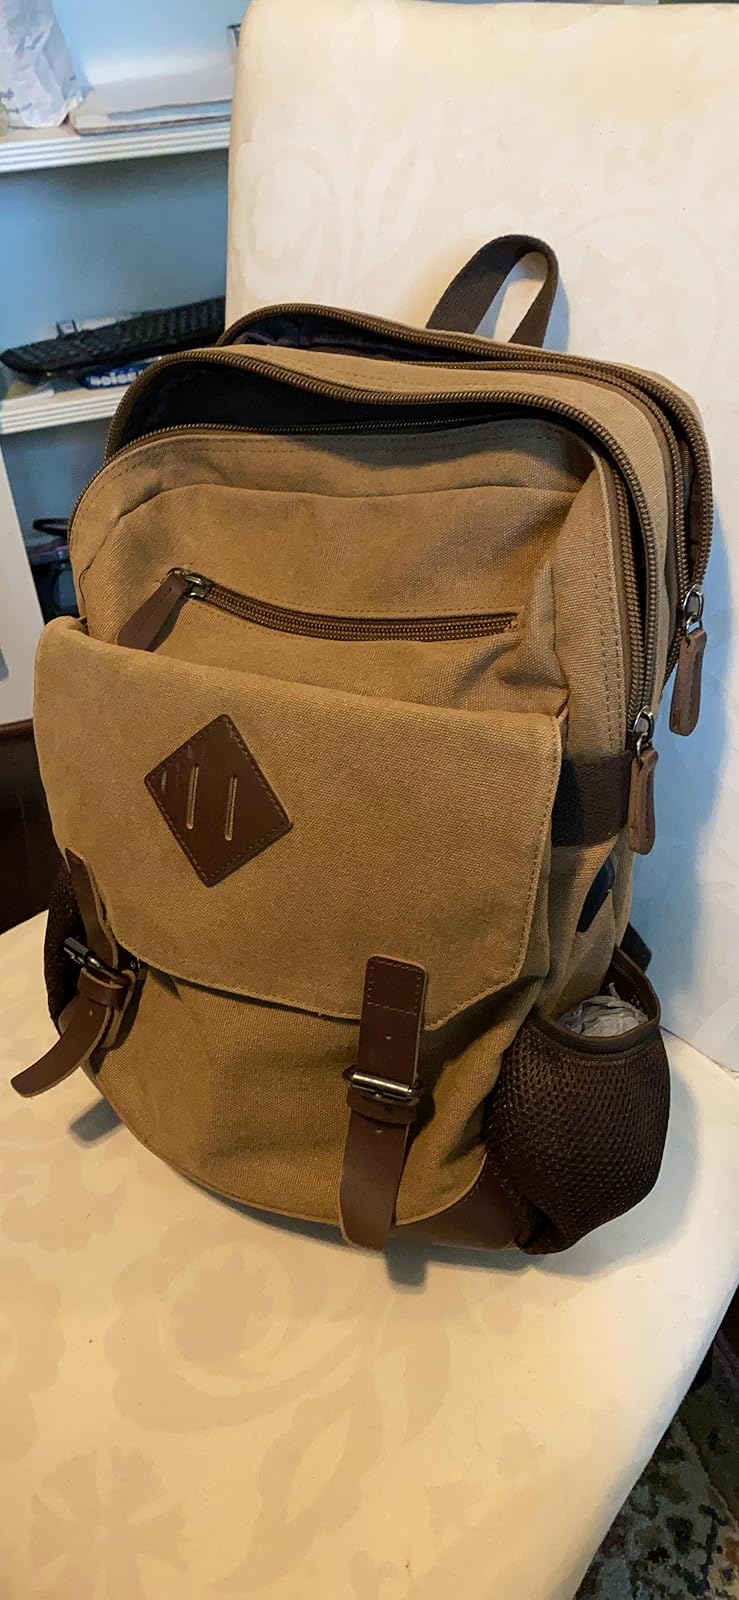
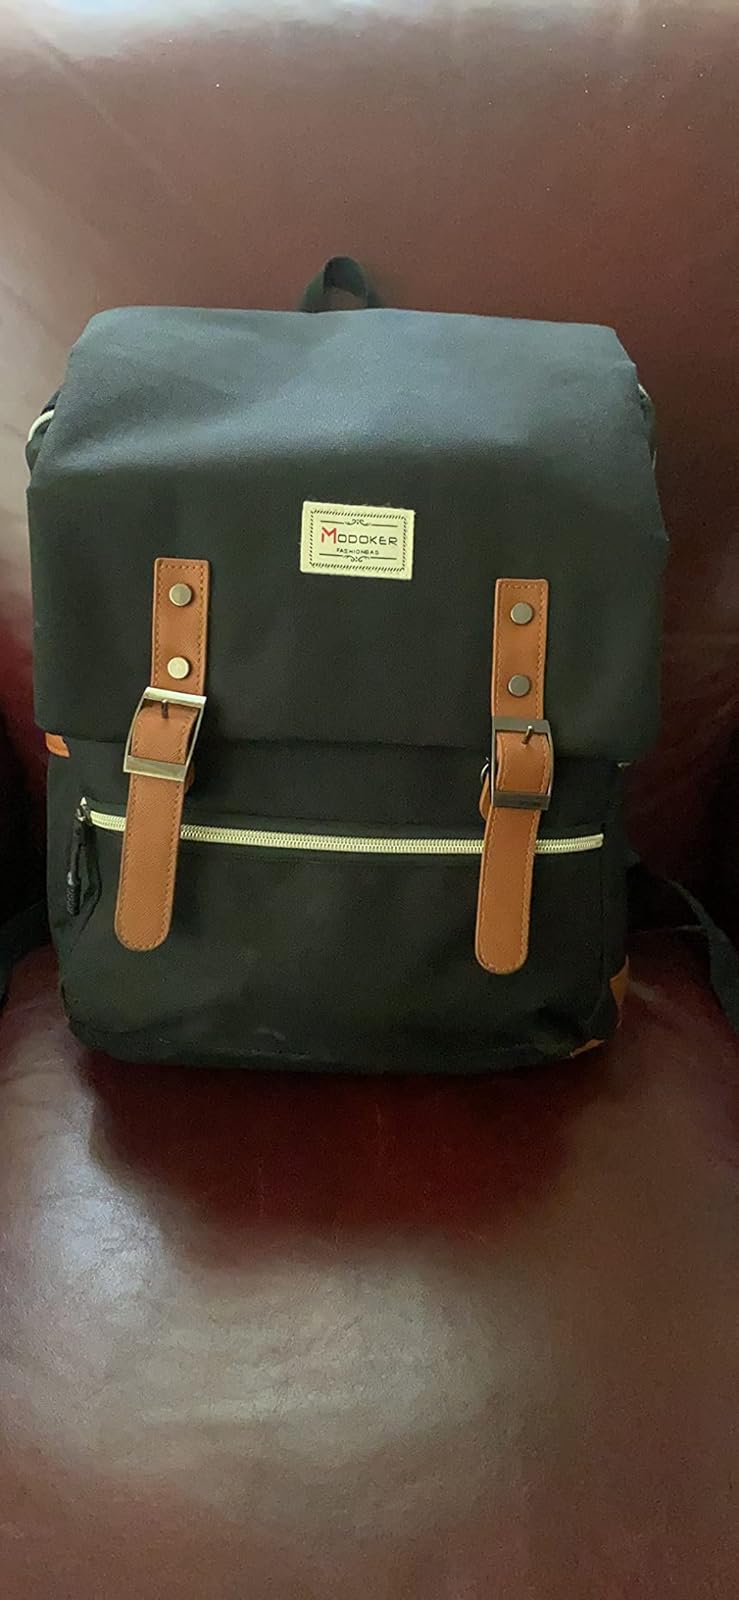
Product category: bag
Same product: no